Trio (band)

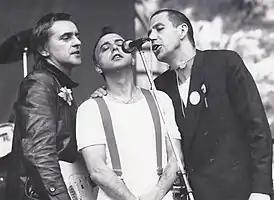
Trio in 1982. L-R: Kralle Krawinkel, Peter Behrens, Stephan Remmler

Trio was a German band formed in the town of Großenkneten in 1979. The band is most known for the 1982 song "Da Da Da," which was a hit in 30 countries worldwide.